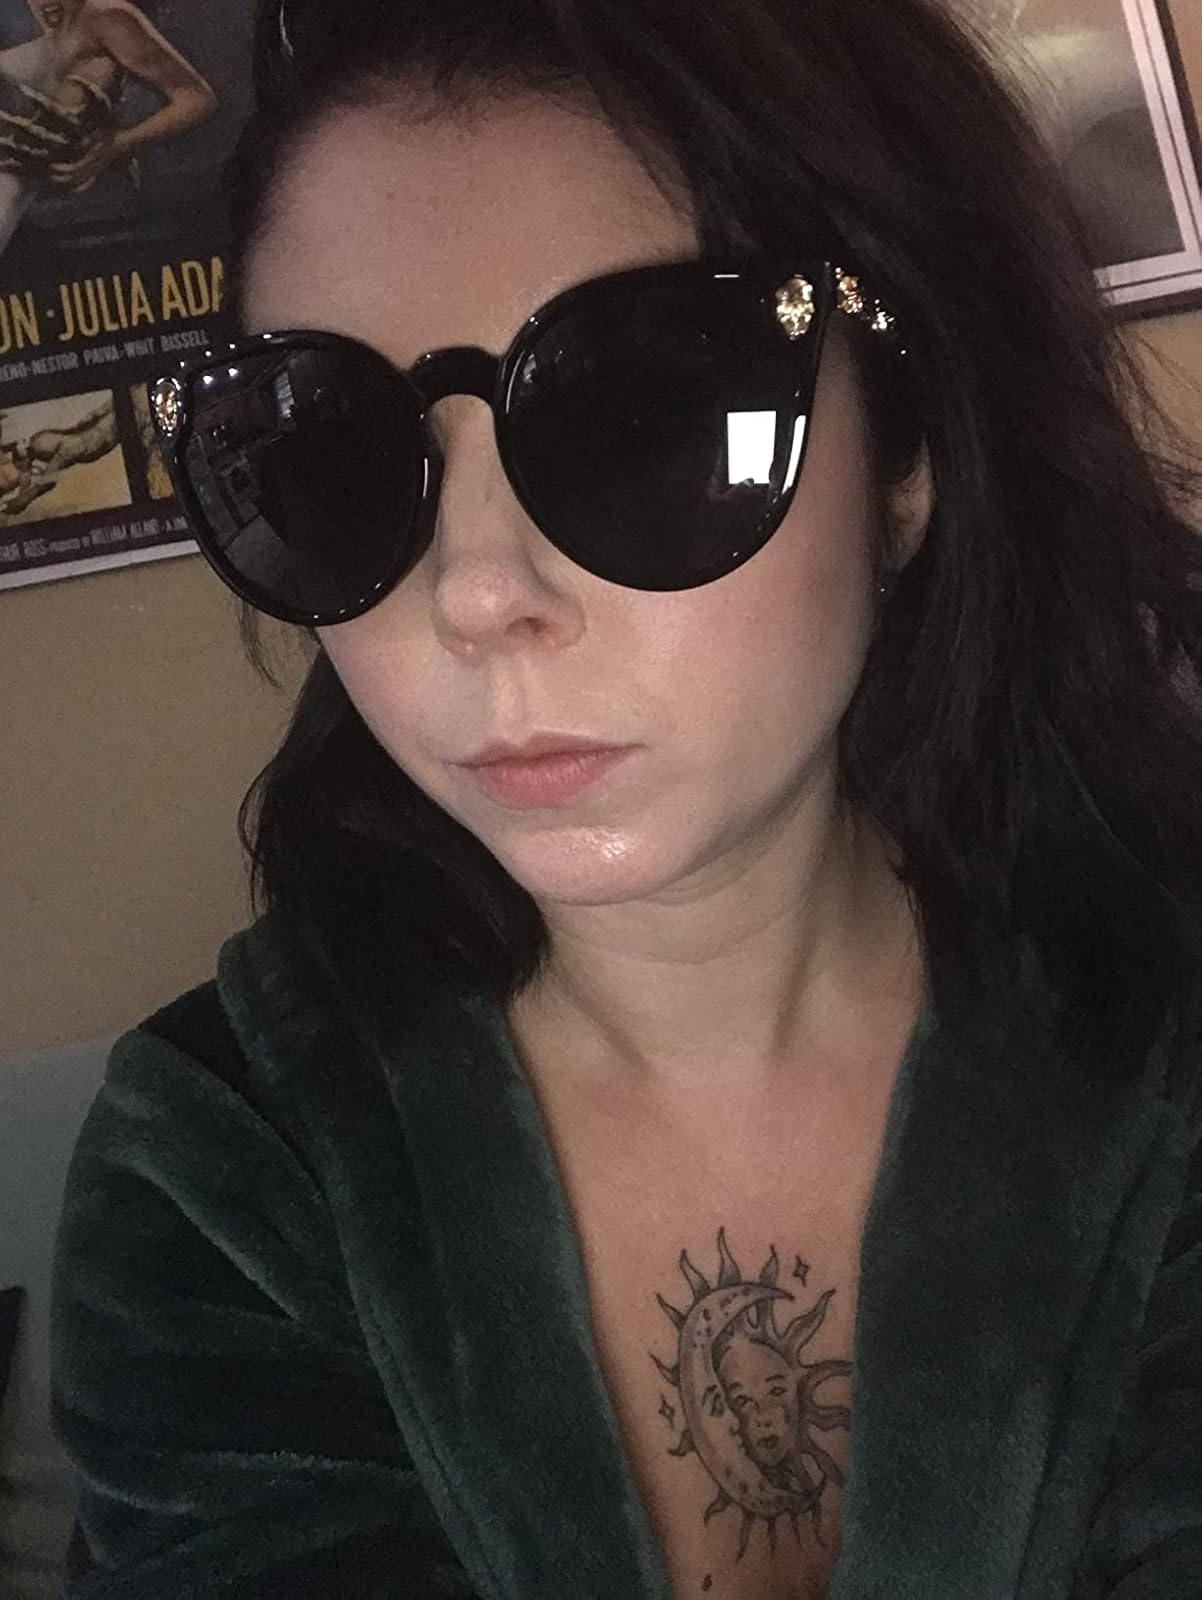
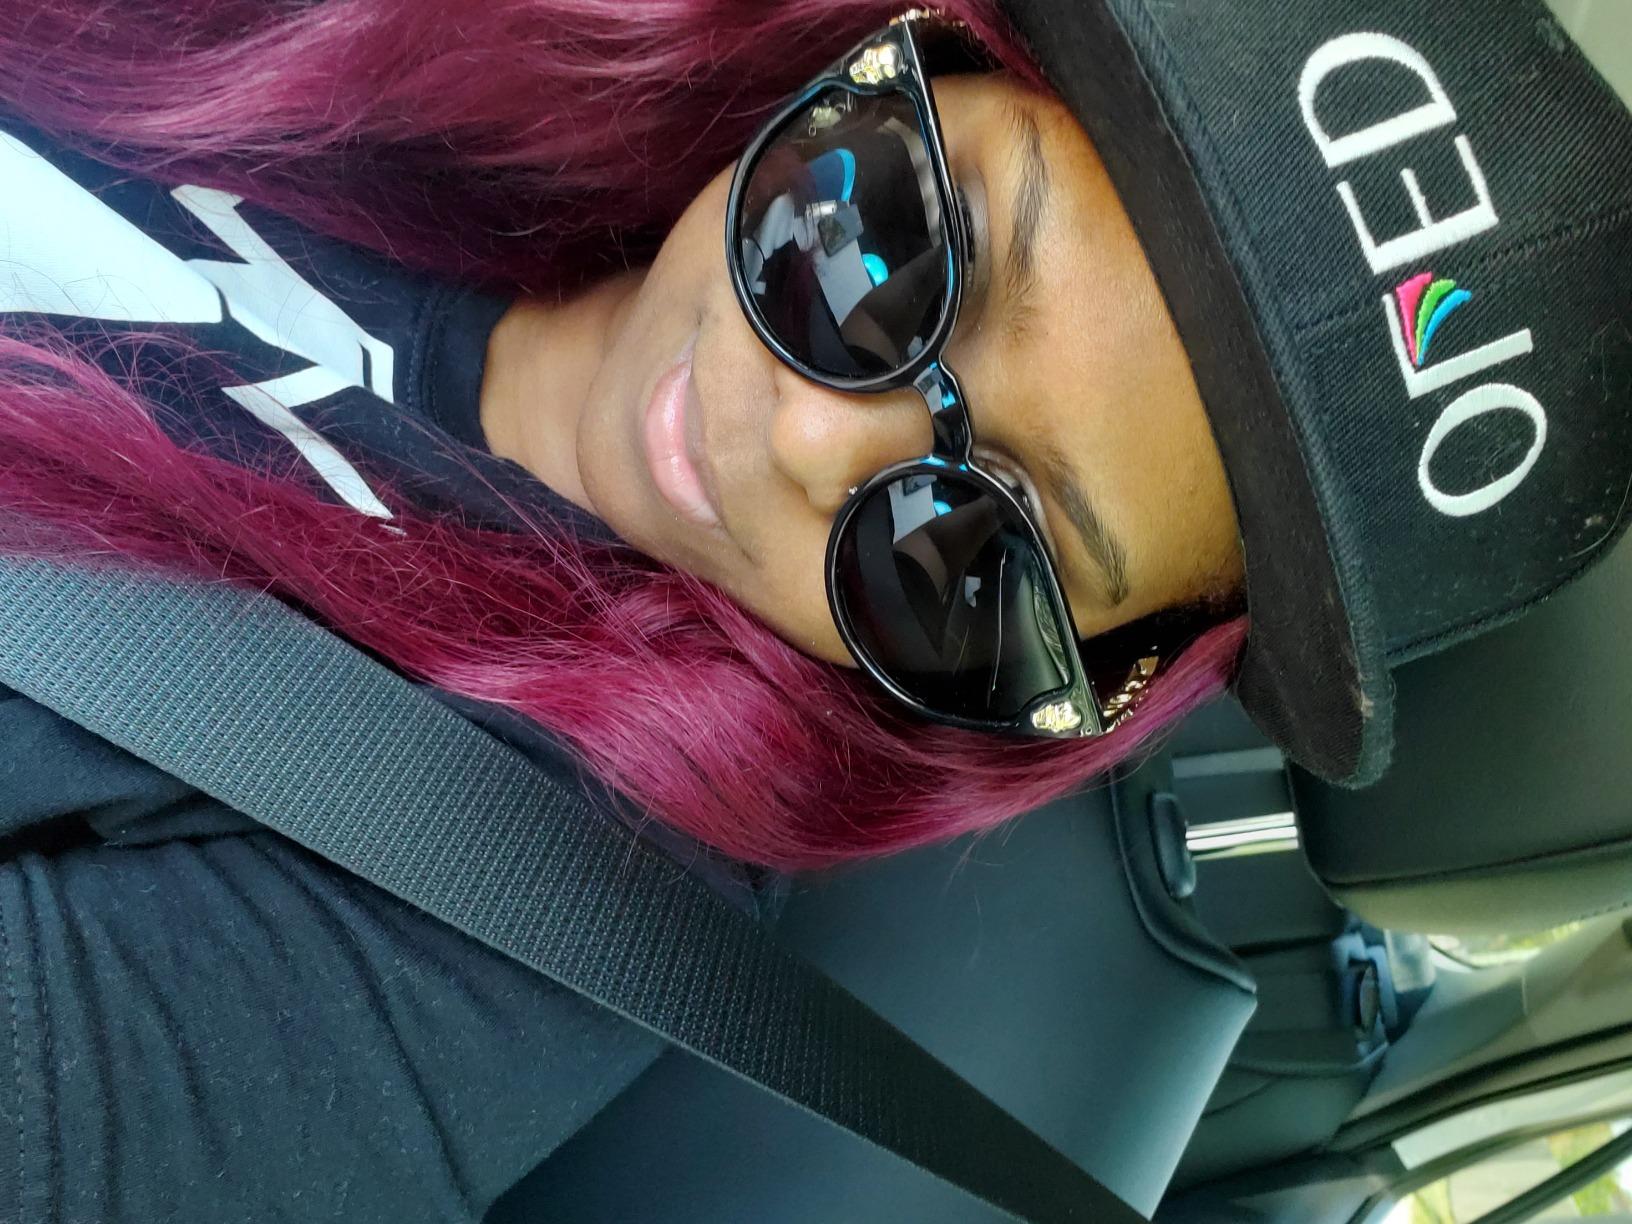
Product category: accessories_sunglasses
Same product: yes